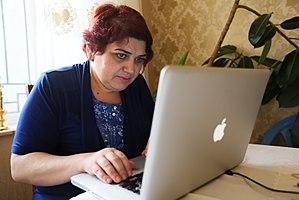
100 Women est une série multi-formats créée en 2013 par la BBC. La série concerne le rôle des femmes au XXIᵉ siècle et inclut des événements à Londres et à Mexico. Après la publication de la liste, l'émission, intitulée BBC's Women Season, est diffusée pendant trois semaines, pendant lesquelles la BBC propose également des rapports en ligne, des débats et des articles sur les femmes. Les femmes du monde entier sont encouragées à participer sur Twitter, en commentant la liste, ainsi que les entretiens et les débats qui suivent sa publication. Une nouvelle liste de lauréates est publiée chaque année depuis 2013.